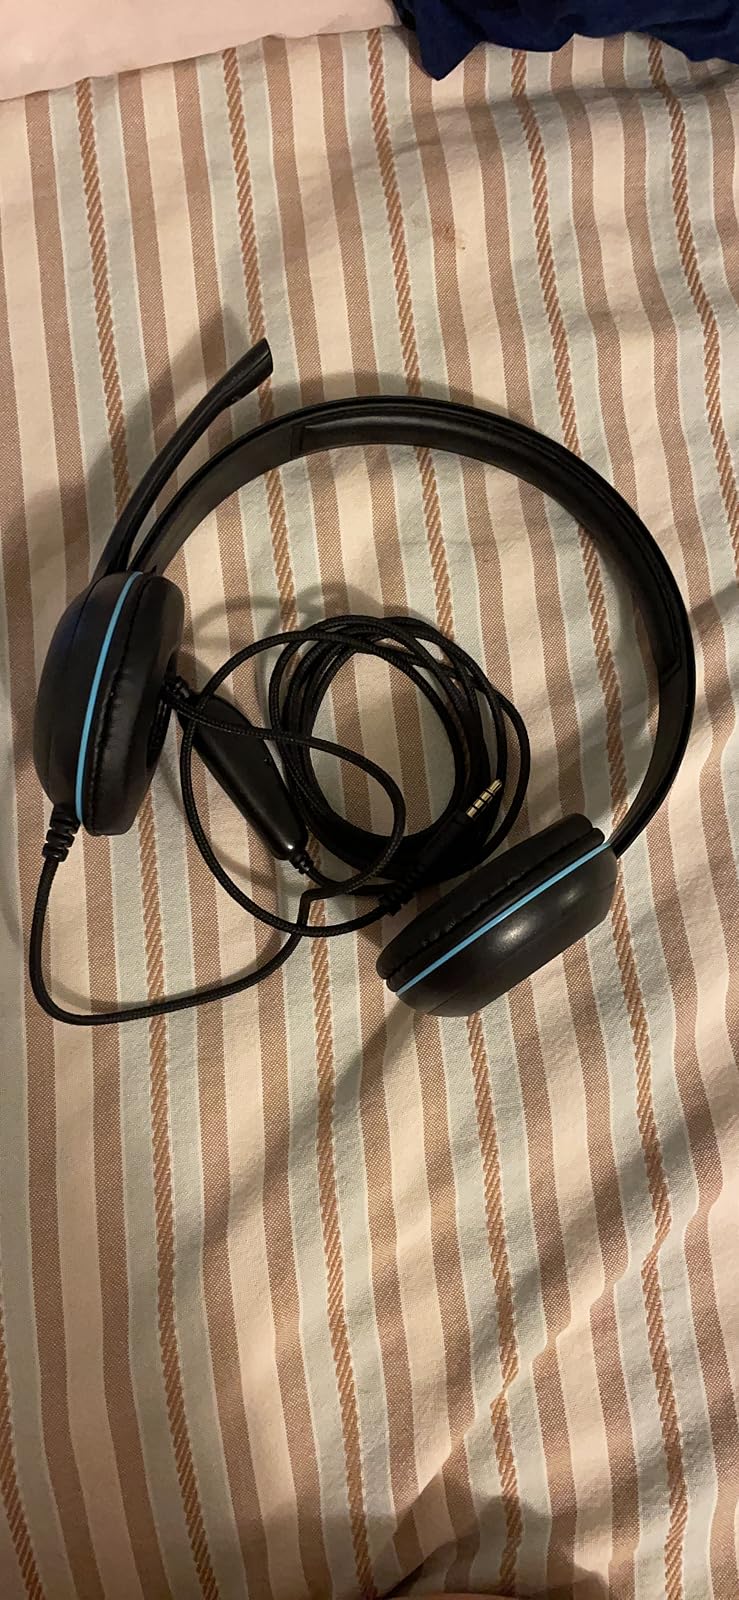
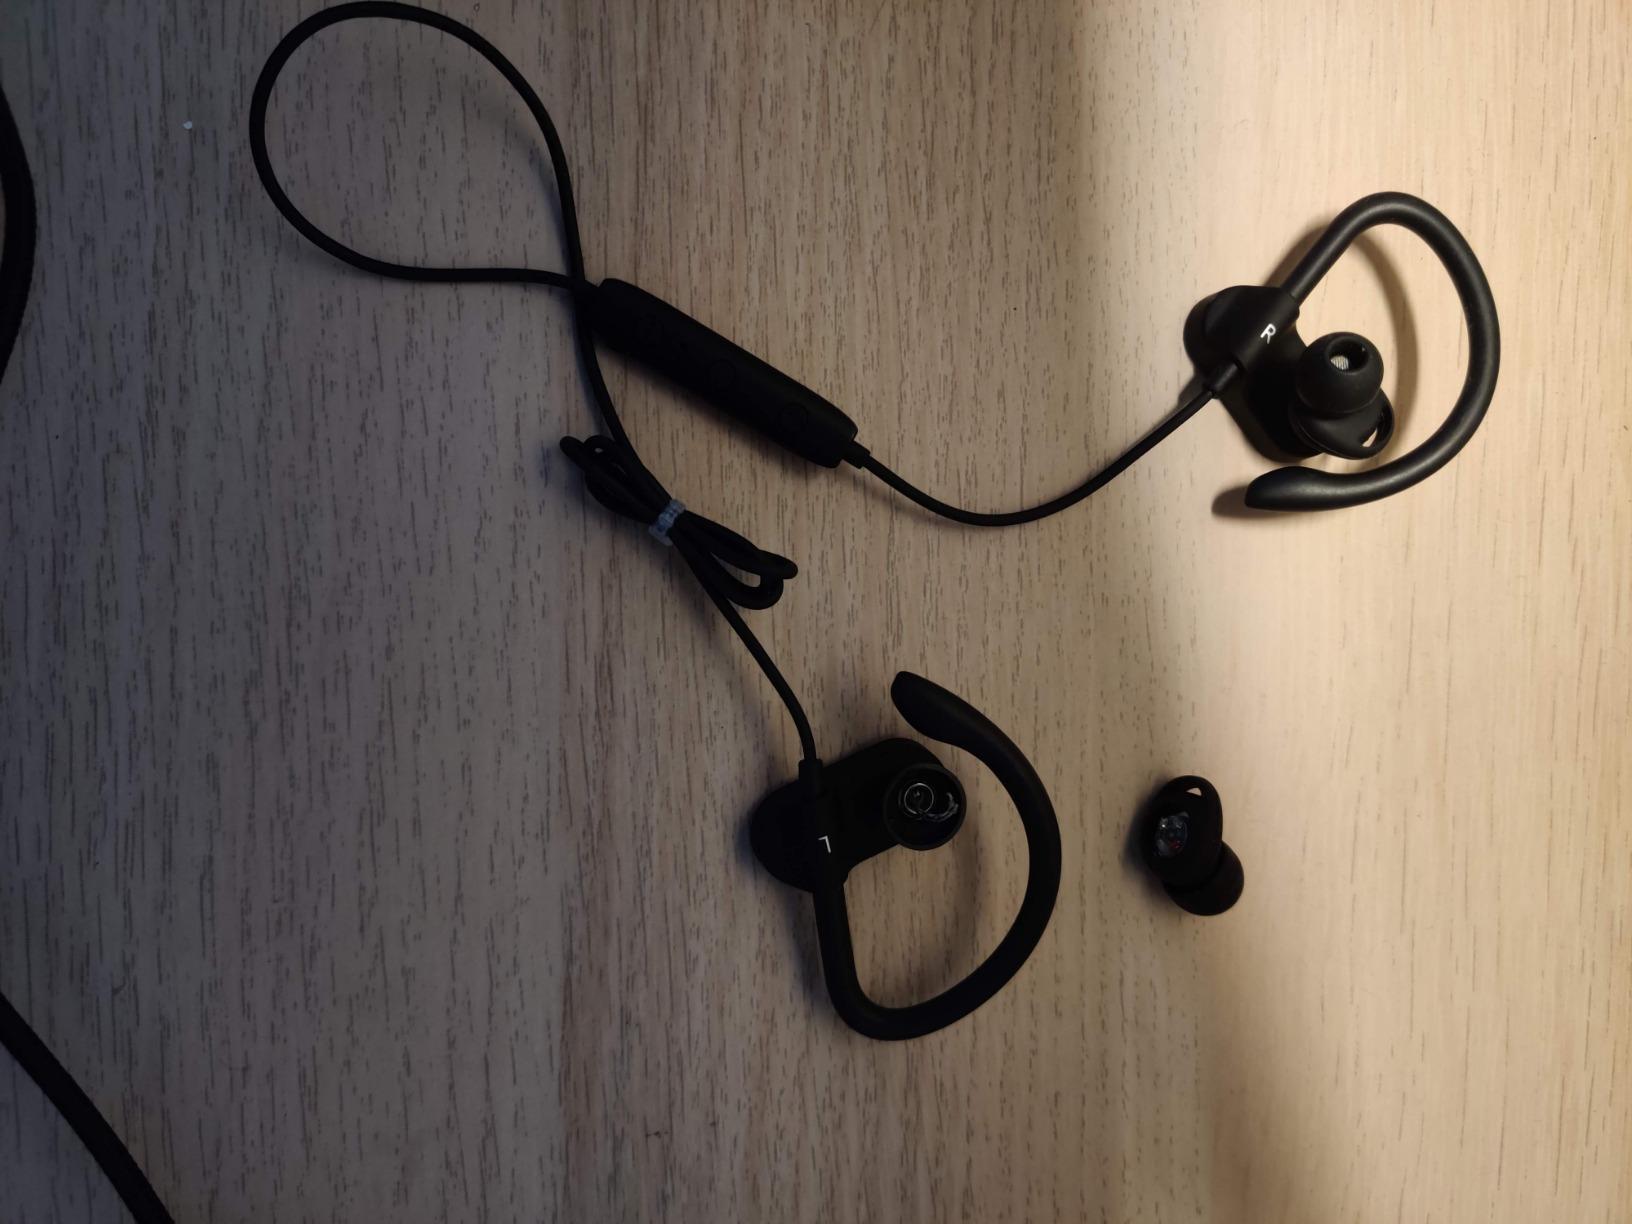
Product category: headphones
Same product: no